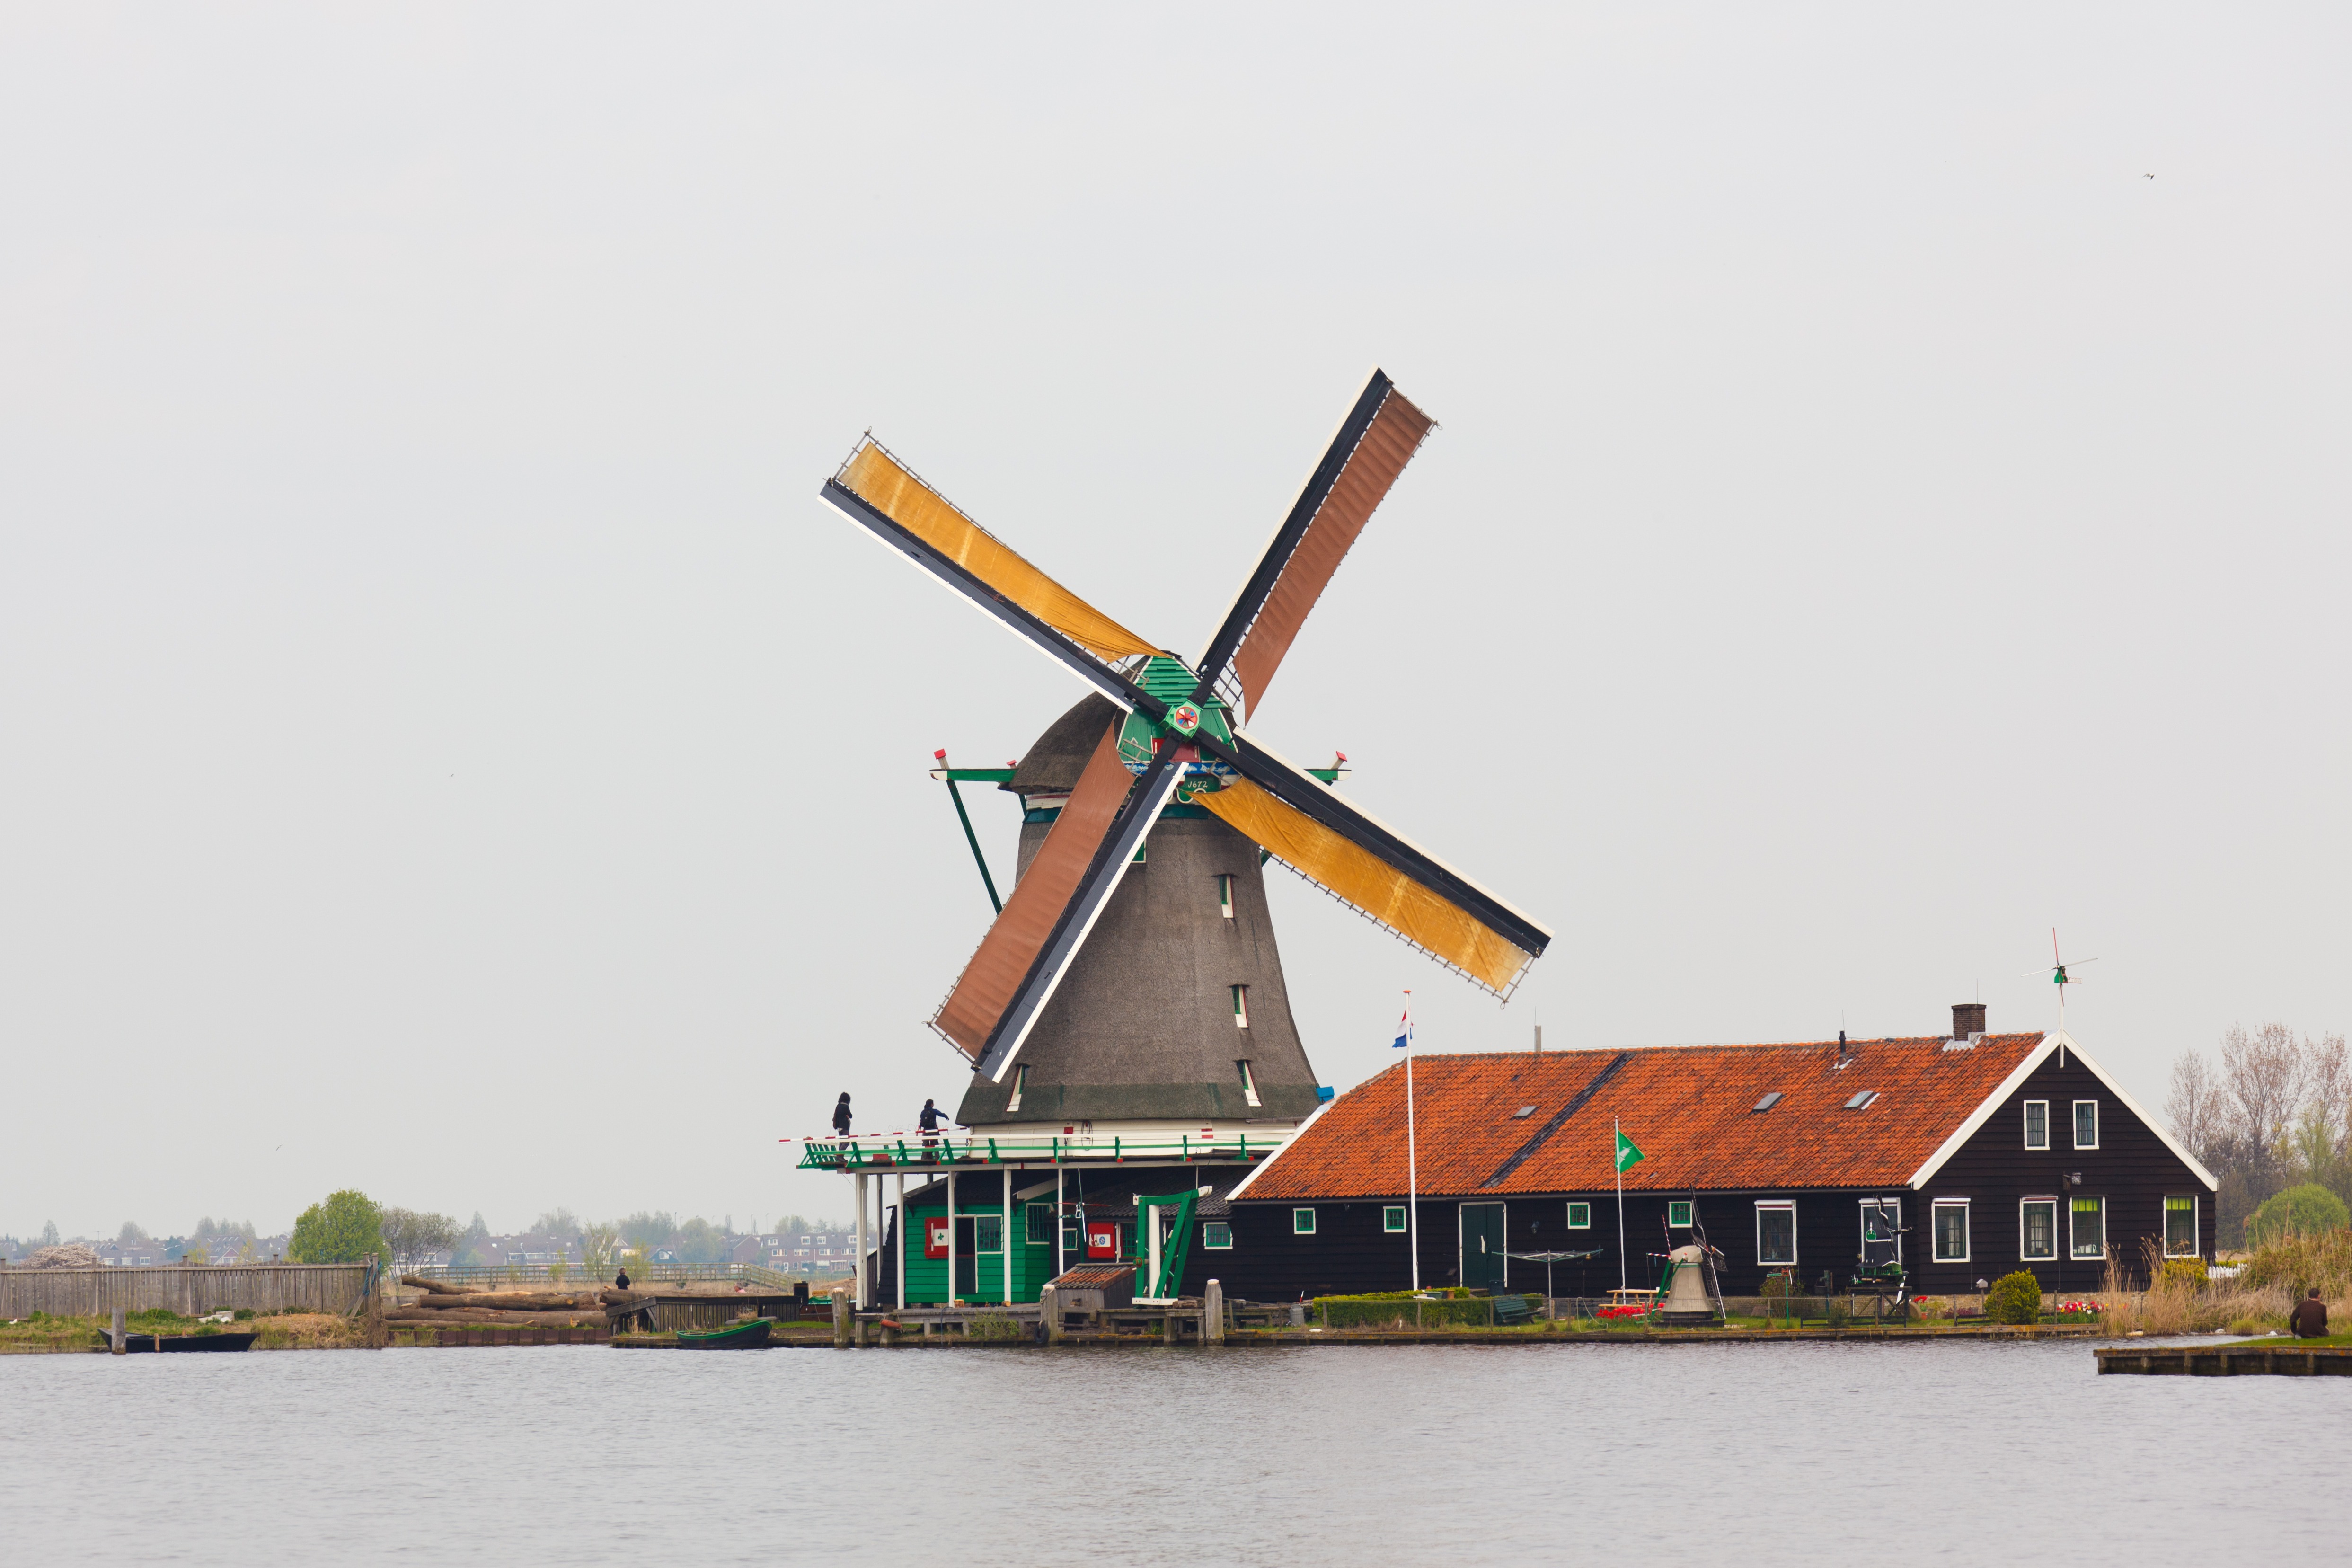
landscape, sea, architecture, sky, house, windmill, wind, building, old, vehicle, landmark, machine, energy, power, holland, netherlands, mill, dutch, history, traditional